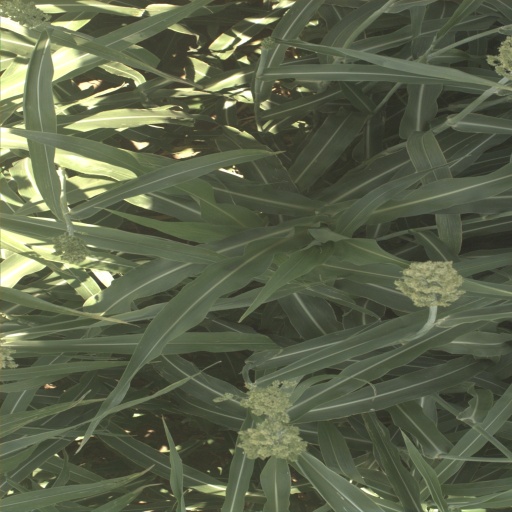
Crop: sorghum